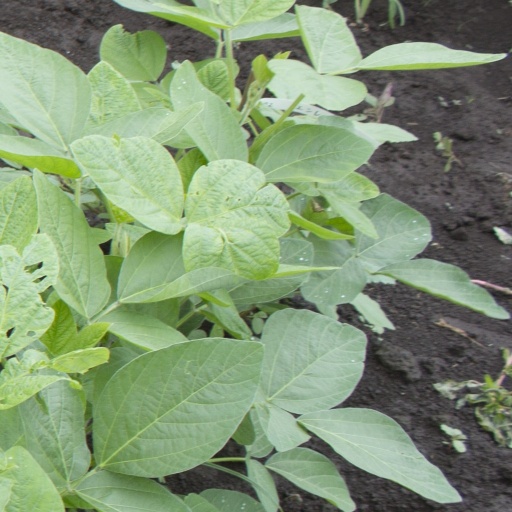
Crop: soybean